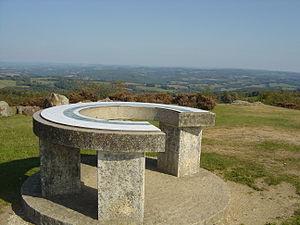
Une des deux tables d'orientation du Mont Gargan
Le mont Gargan est un sommet du Massif central, en bordure ouest du plateau de Millevaches, entre Saint-Gilles-les-Forêts et Sussac. Il est situé dans le parc naturel régional de Millevaches en Limousin. Son nom occitan est puèg Gerjant.